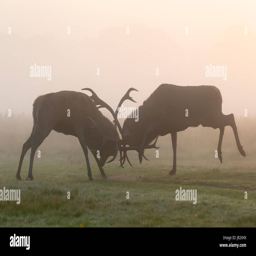
fighting in the morning mist in autumn - gb